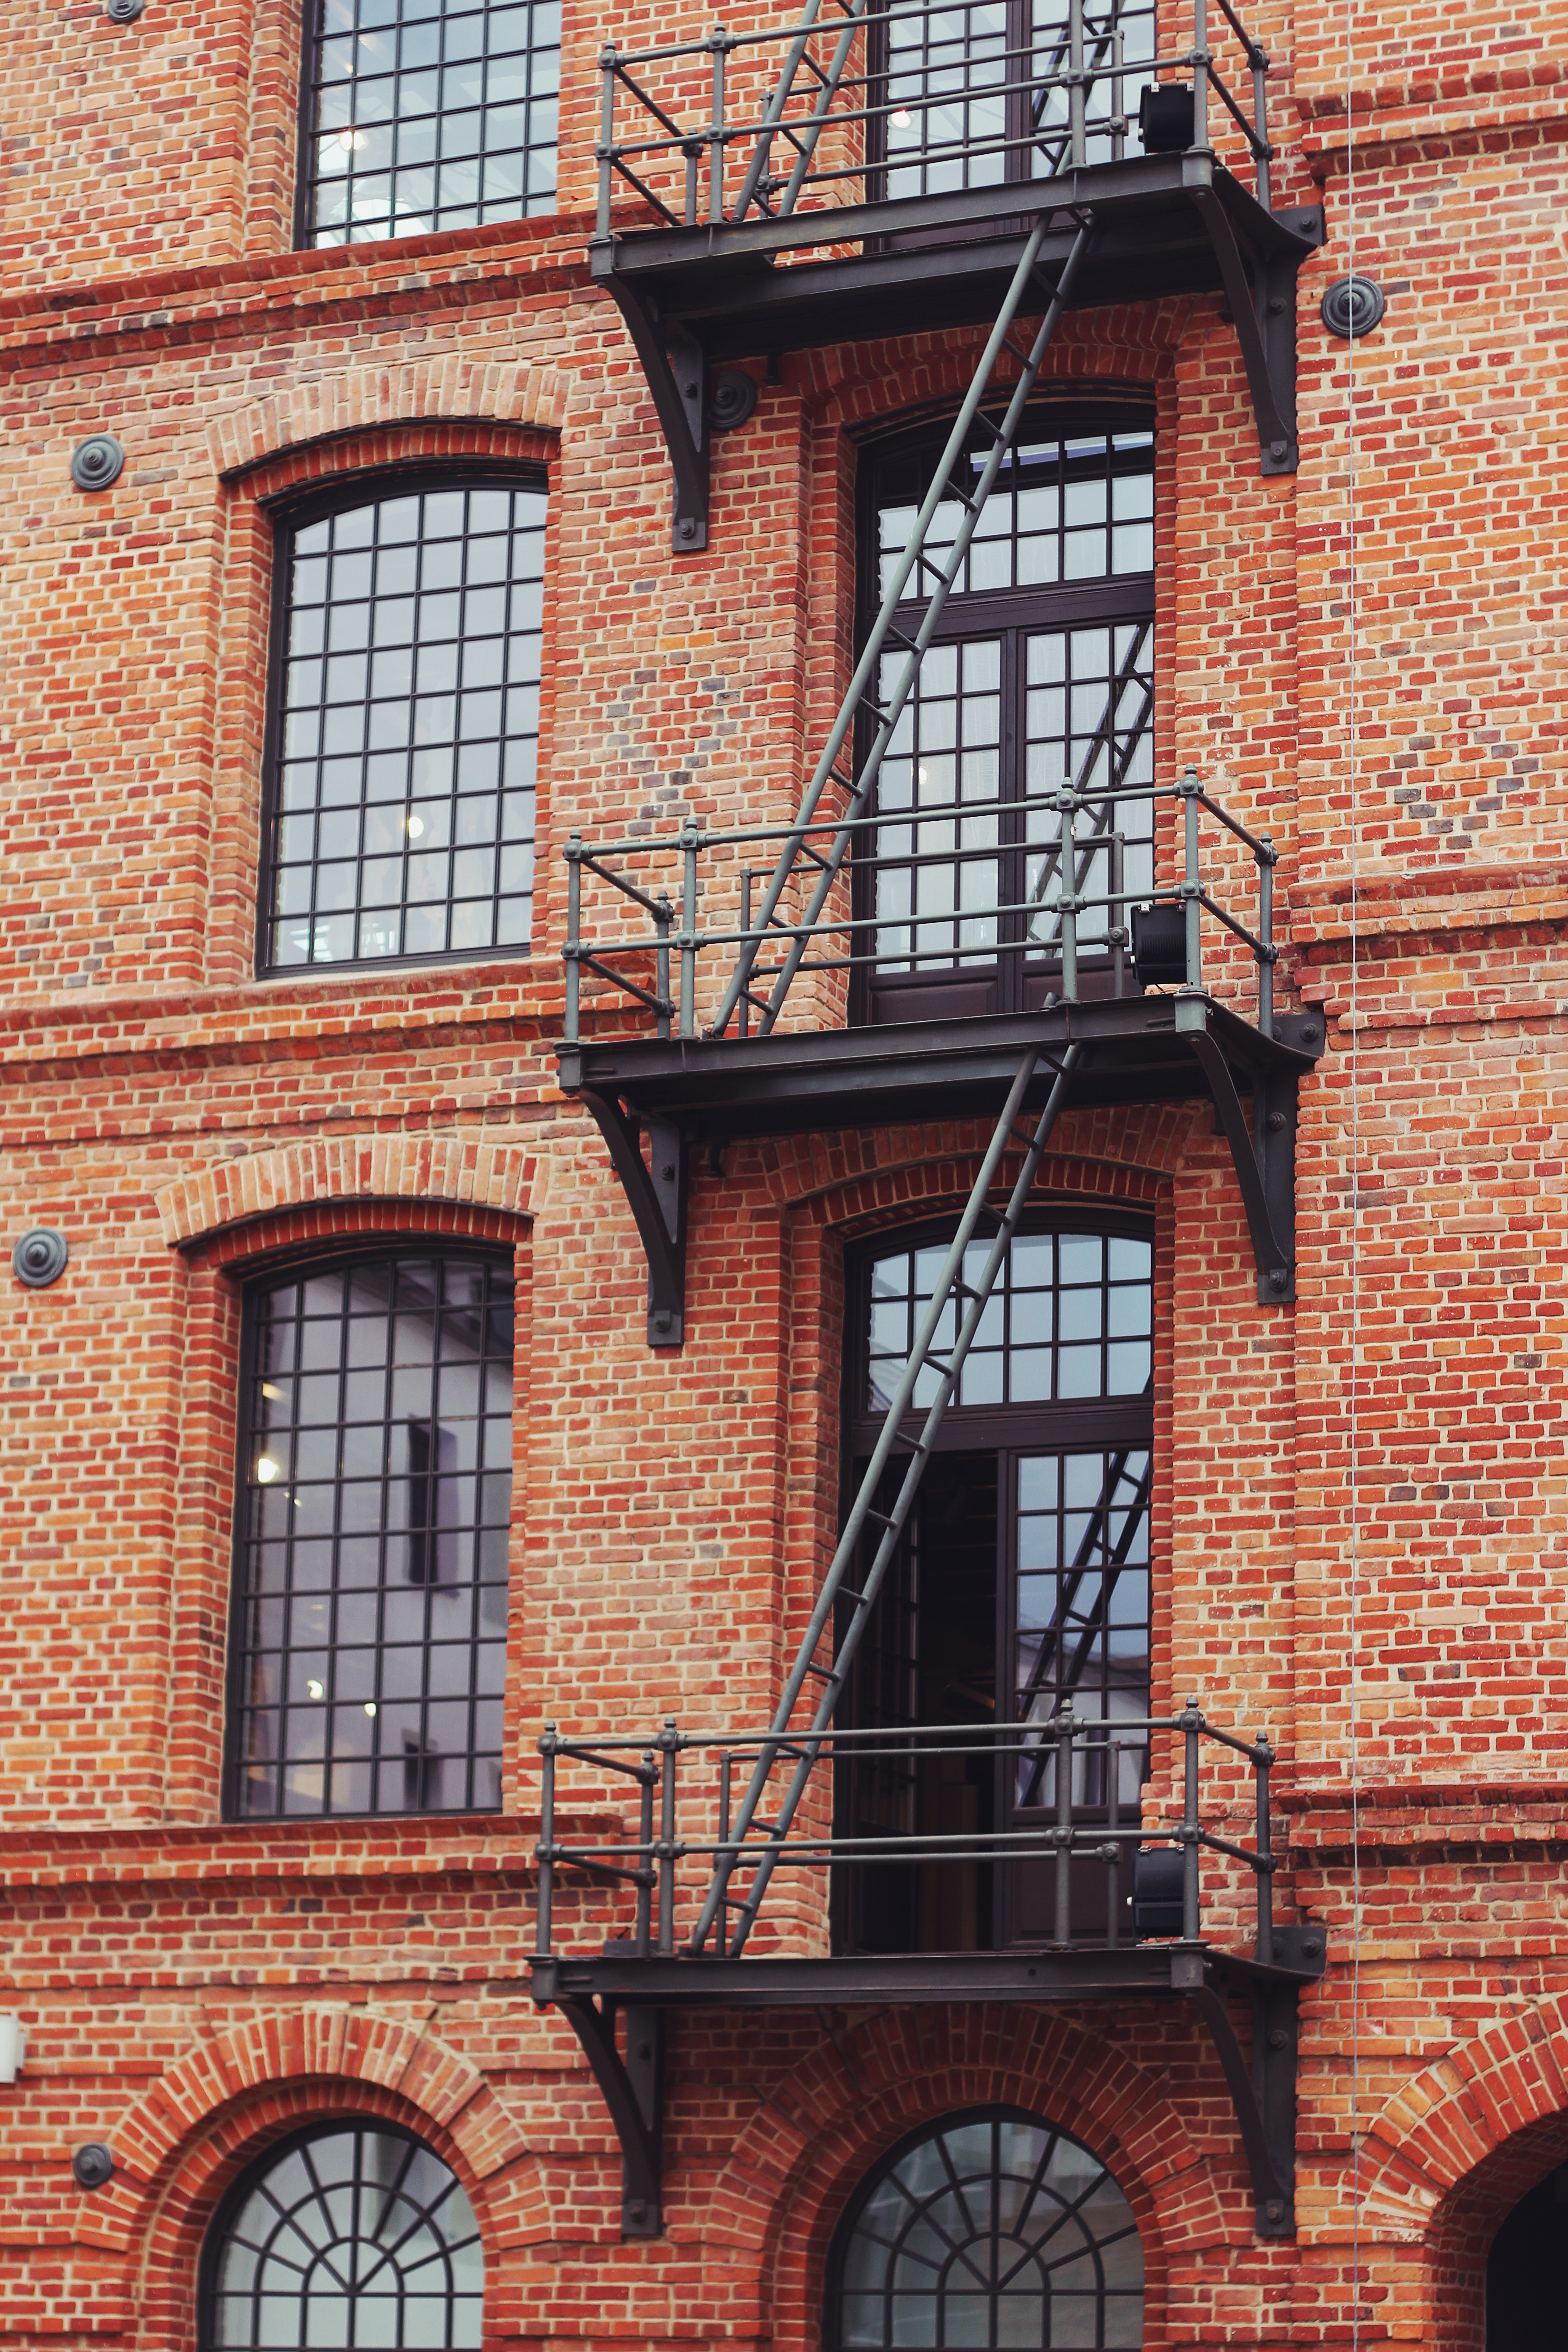
architecture, wood, house, window, roof, building, old, home, wall, balcony, cottage, fire, facade, brick, material, stairs, bricks, brickwork